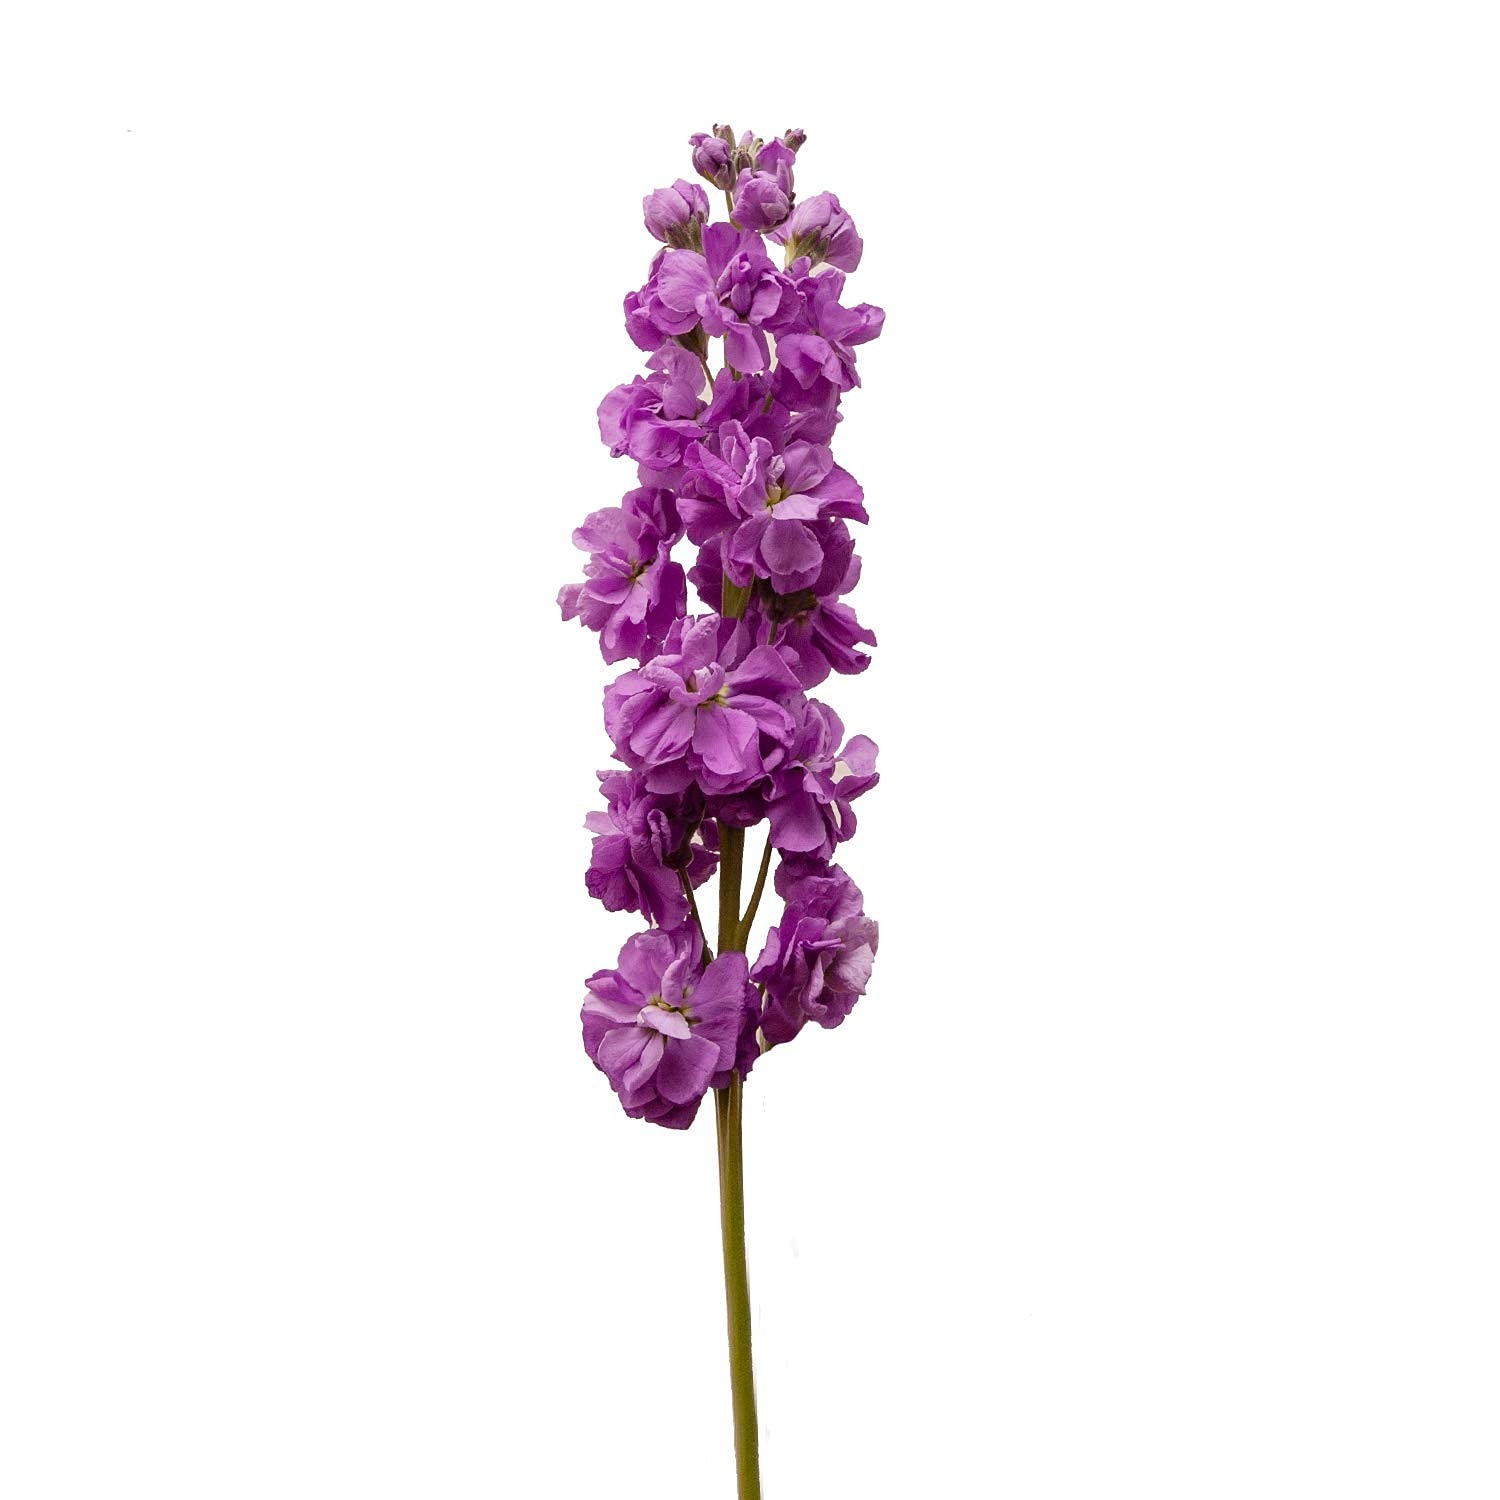
Item Name: Stock, Purple 140 Stems Farm Direct Fresh Cut Flowers by Bloomingmore
Product Description: Also known as gillyflower the Purple Stock Flower represents lasting beauty and bonds of affection and is a graceful flower with ruffled blooms that adorn tall leafy stalks. It is an elegant flower that will look magnificent when added to arrangements of lilies or roses or best of all when you combine it with your favorite focal flower <br> <br> Care & Handling Guide: <br> 🗸 Remove the flowers from the box by cutting any straps located on the outside and inside of the box. <br> 🗸 Fill clean containers with at least 5 - 6 inches of fresh, cool water. <br> 🗸 Remove any leaves that fall below the waterline. Not removing the leaves may shorten the flower’s life. <br> 🗸 Using sharp scissors or a knife, cut the stems diagonally approximately one inch under running water if possible. <br> 🗸 Immediately after cutting, place the stems in the prepared containers. <br> 🗸 Keep the flowers away from direct sunlight, drafts, or excessive heat/cold. <br> 🗸 Change the water and re-cut the stems every 3 days <br> <br> Note: Please allow for small discrepancies in the color hue due to differences in monitor resolution and subtle climatic changes during the growing season.
Value: 0.0
Unit: Count

Price: 136.98